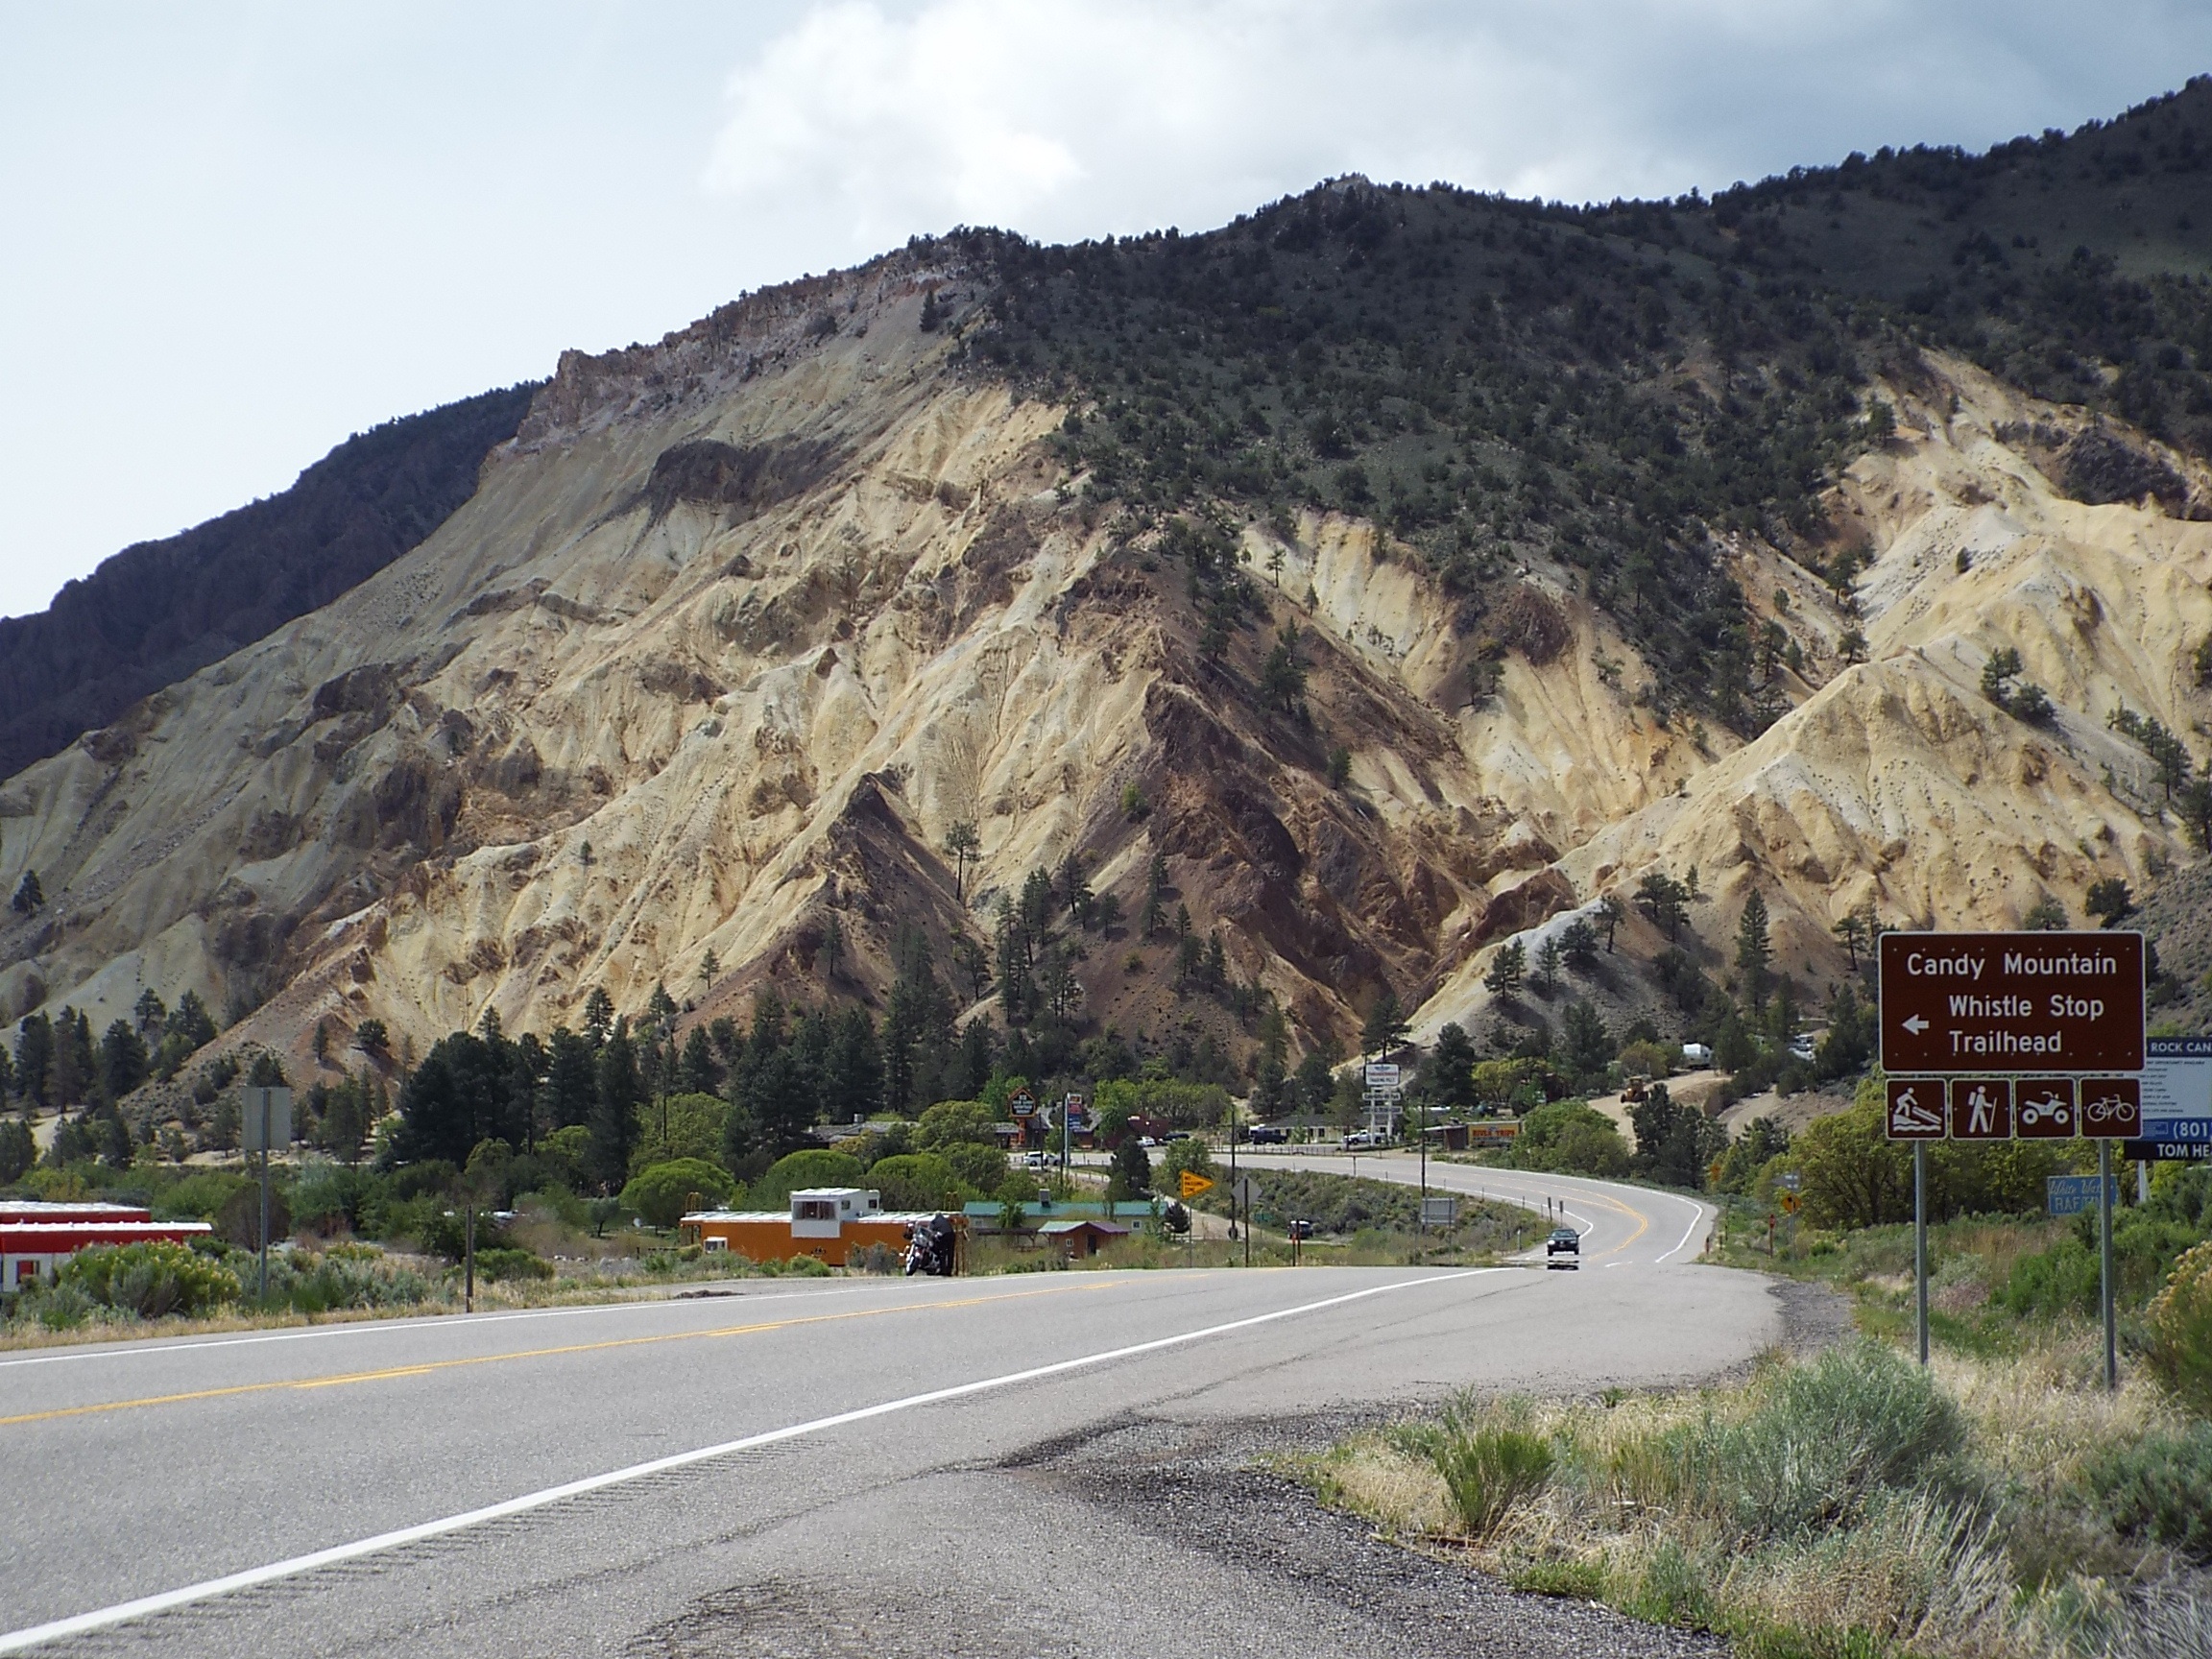
landscape, nature, rock, mountain, sky, road, hill, view, highway, valley, mountain range, stone, vacation, travel, journey, scenery, tourism, ridge, road trip, infrastructure, badlands, plateau, candy, big, mountain pass, mountainous landforms, geological phenomenon, big rock